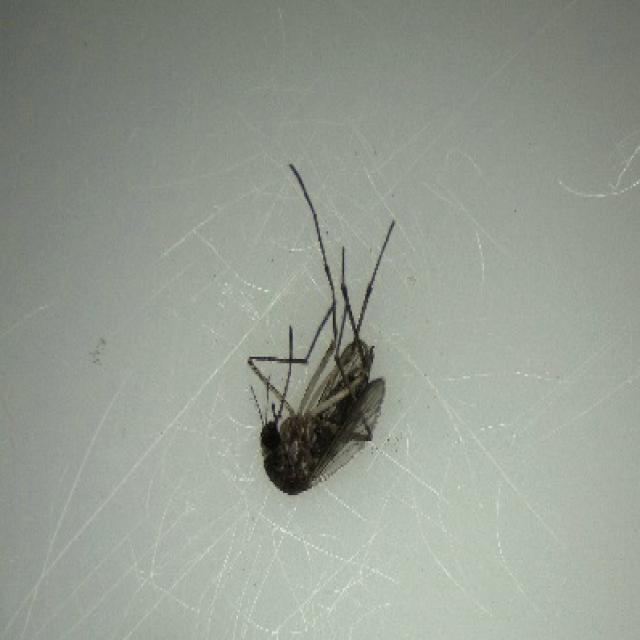
Species: aedes_vexans